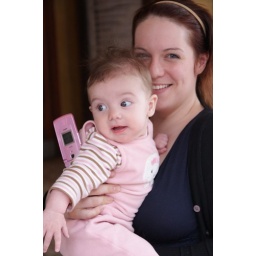
oh shit cute baby in the house